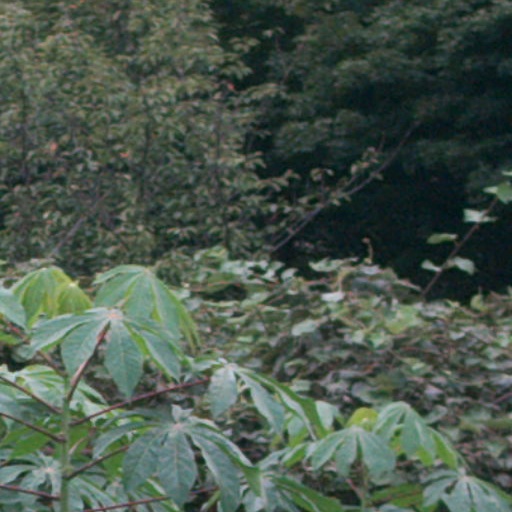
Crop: cassava